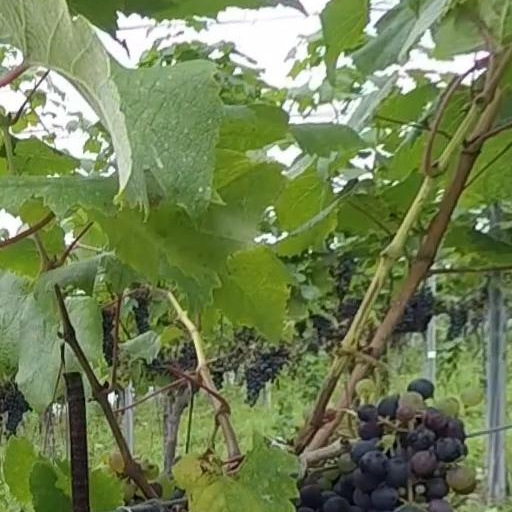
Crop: grape